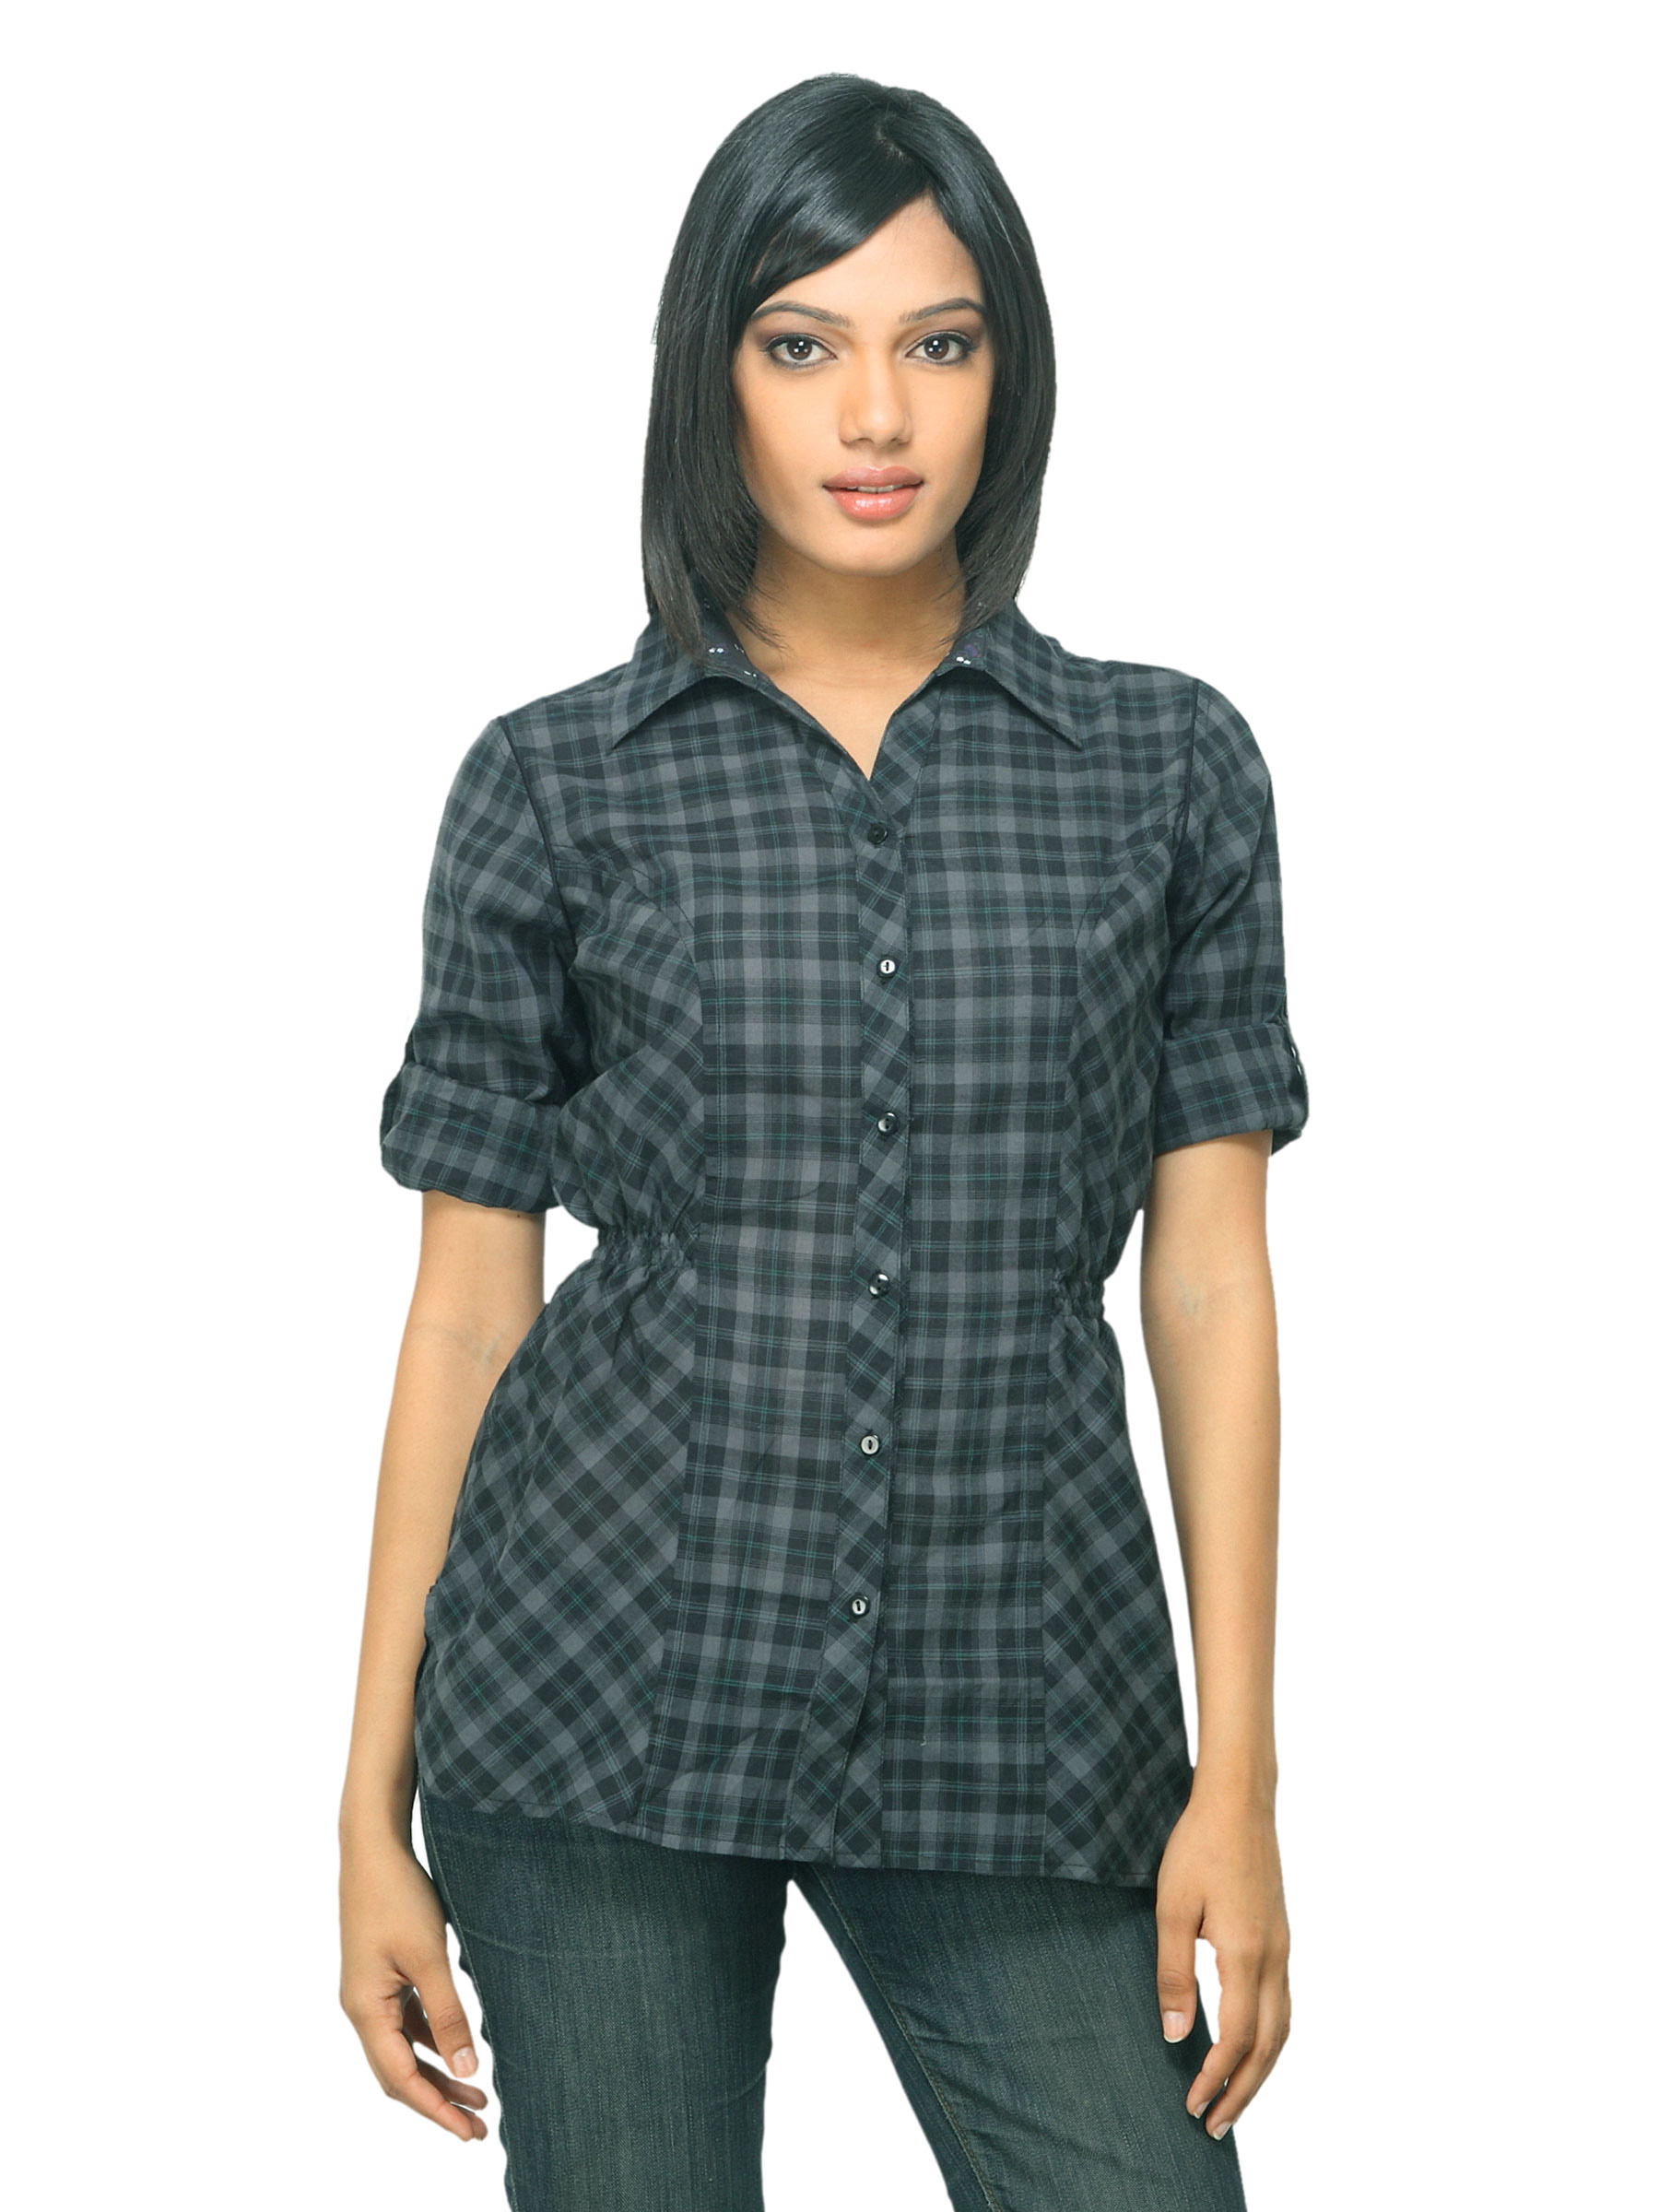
Femella Women Check Black Shirt
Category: Apparel / Topwear / Shirts
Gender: Women
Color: Black
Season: Summer 2012
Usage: Casual